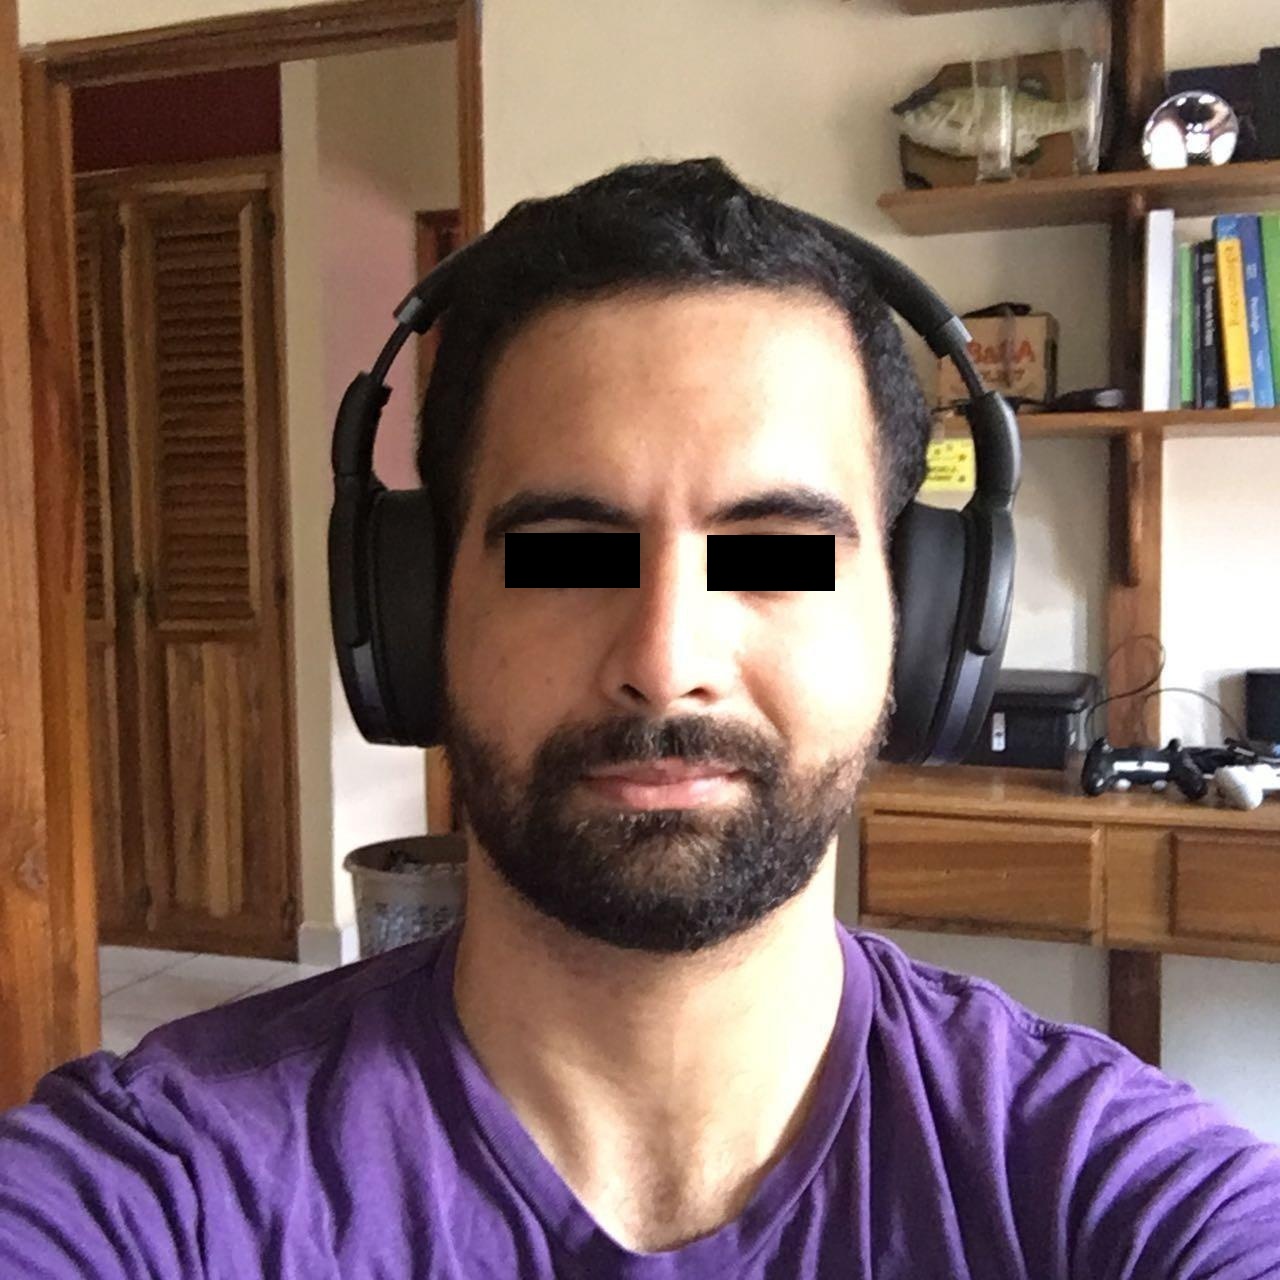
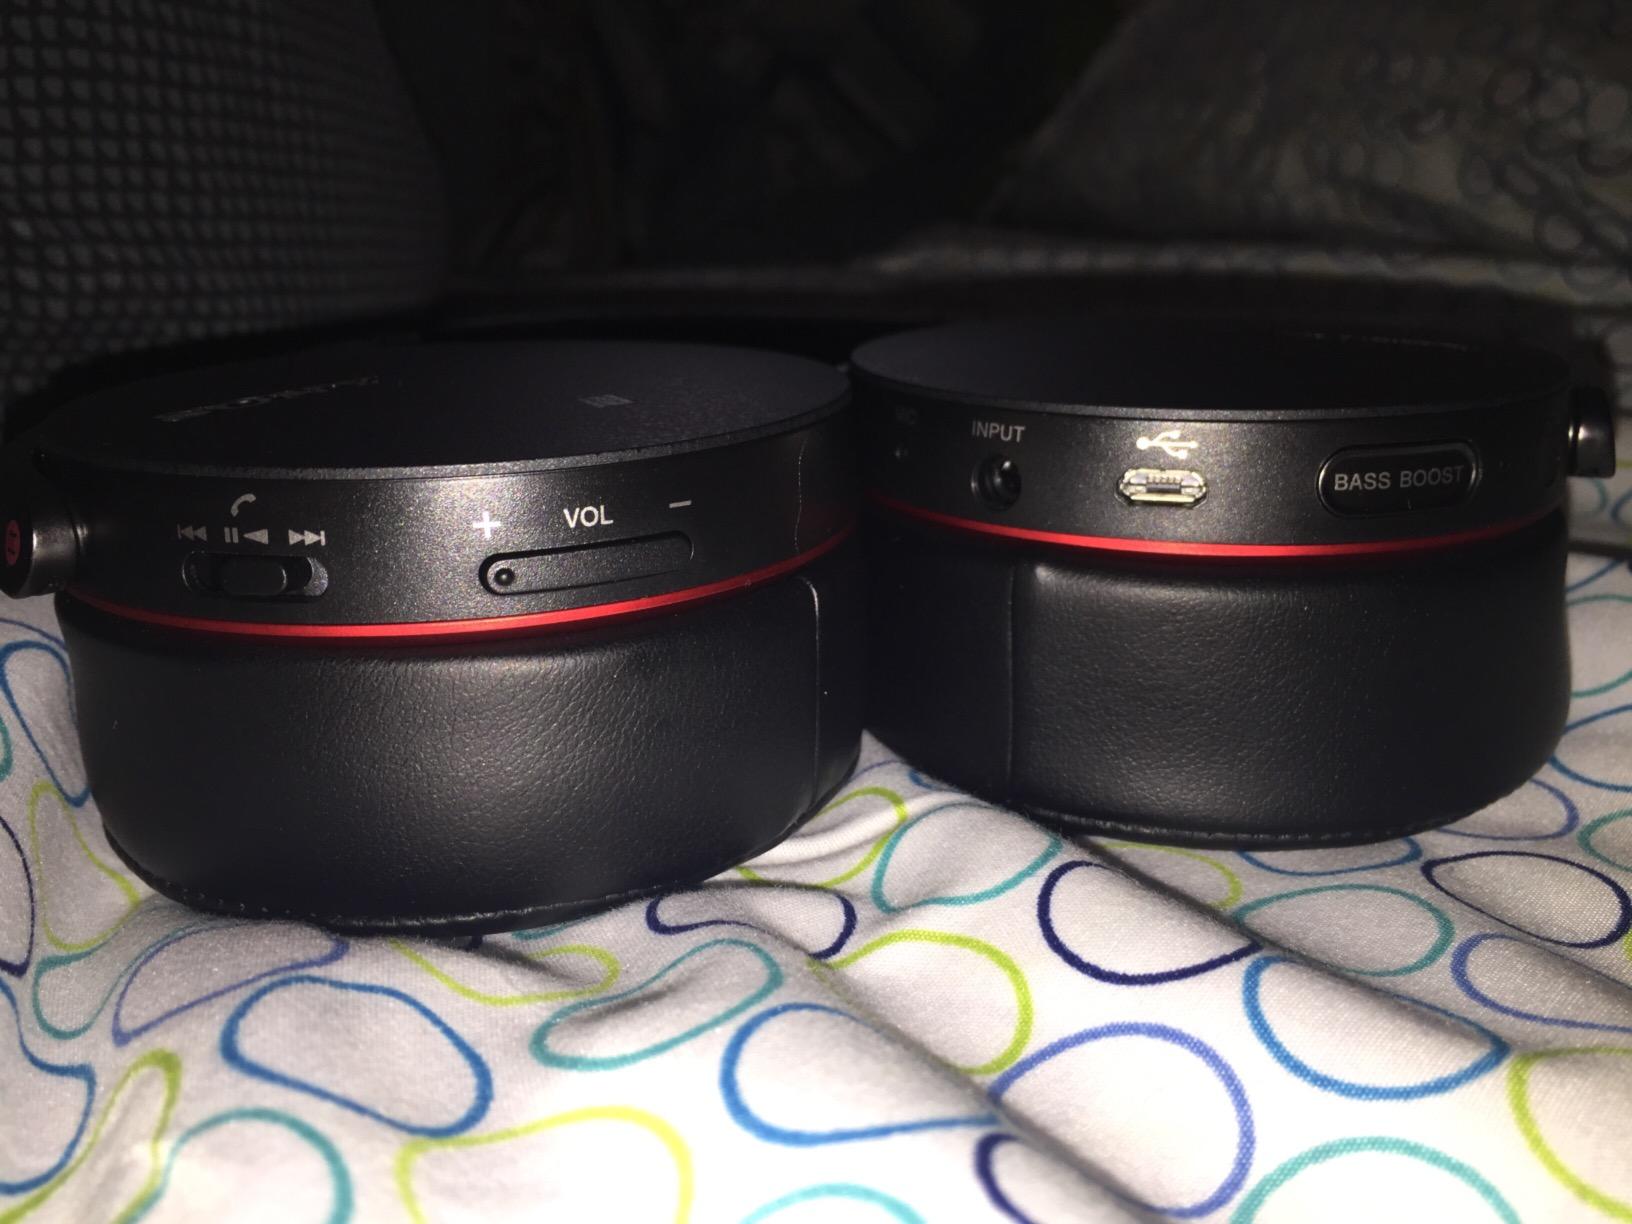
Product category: headphones
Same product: no